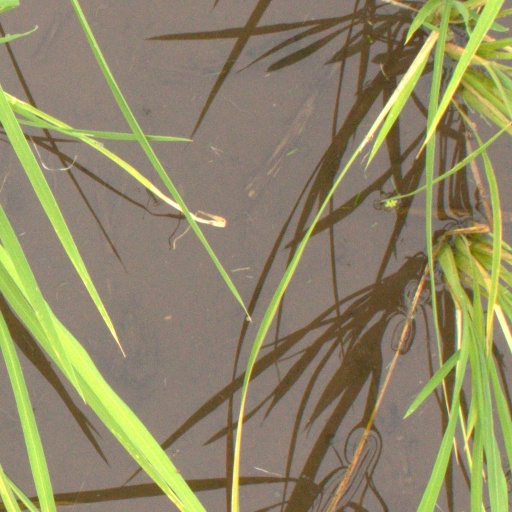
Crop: rice